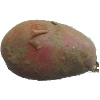
Label: Potato Red 1